Sword of Freyr

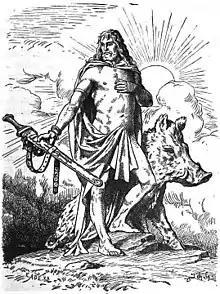
Freyr by Johannes Gehrts, shown with his sword

In Norse mythology, the sword belonging to Freyr, a Norse god associated with sunshine, summer, and fair weather, is depicted as one of the few weapons that is capable of fighting on its own. Since Freyr gave up the sword to Skírnir for the hand of the giantess Gerðr, he will die at Ragnarök.